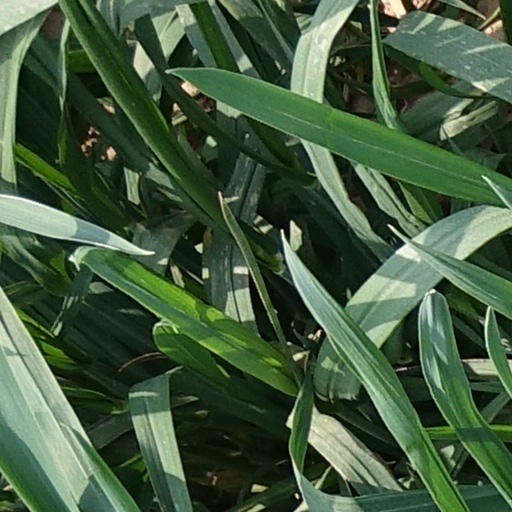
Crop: wheat